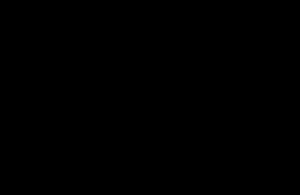
Les osamines sont des oses dont une fonction alcool a été substituée par une amine.